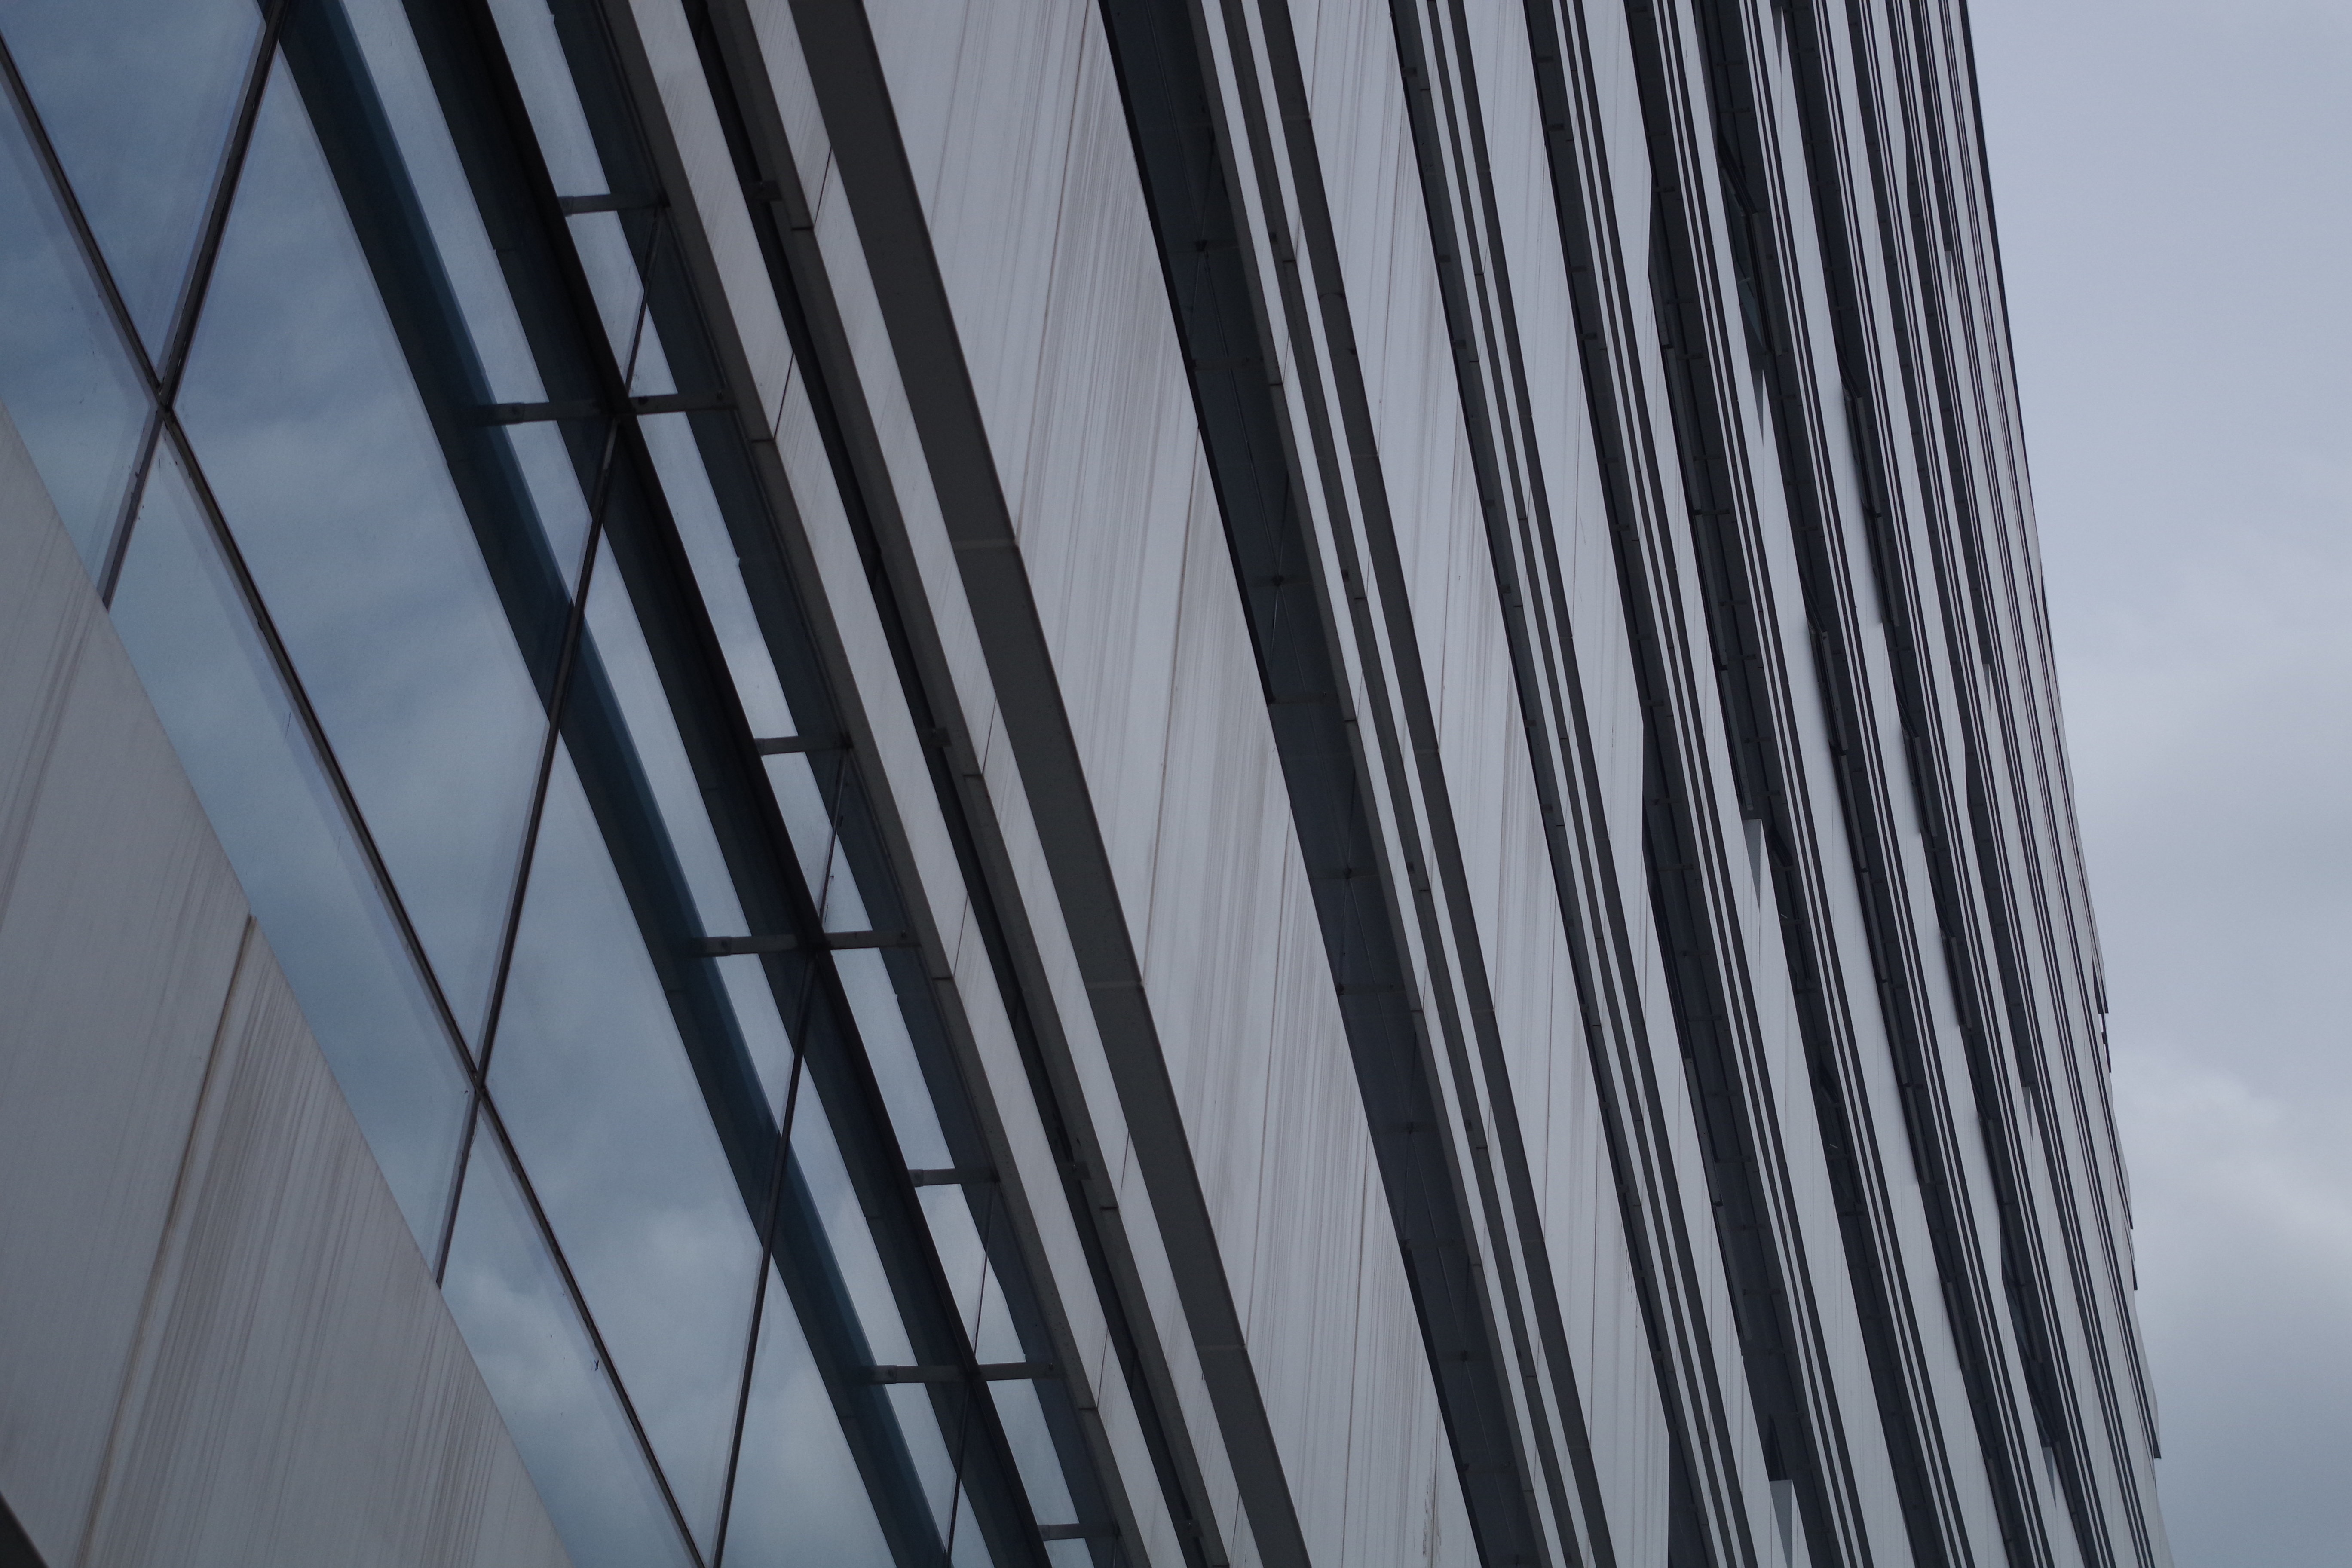
architecture, skyscraper, line, mast, facade, tower block